9-11 (book)

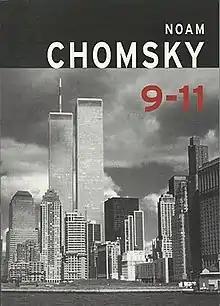
Book cover, first edition

9-11 is a collection of interviews with Noam Chomsky first published in November 2001 in the aftermath of the terrorist attacks on the World Trade Center. The revised edition of 2011, "9-11: Was There an Alternative?", includes the entire text of the original book and a new essay by Chomsky, "Was There an Alternative?".